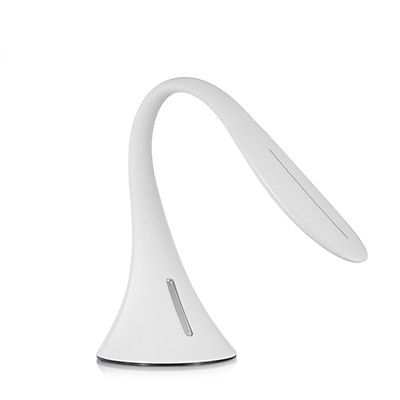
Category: lamp